Komnen Andrić

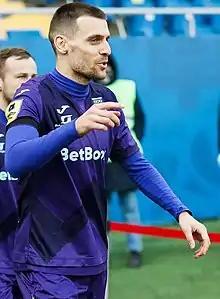
Andrić with Ufa in 2020

Komnen Andrić (born 1 July 1995) is a Serbian professional footballer who plays as a forward for Torpedo Kutaisi in Georgia on loan from Rijeka.